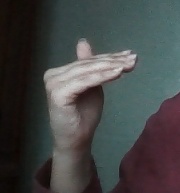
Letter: khaa